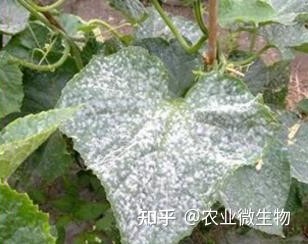
Plant: Cucumber
Disease: cucumber powdery mildew